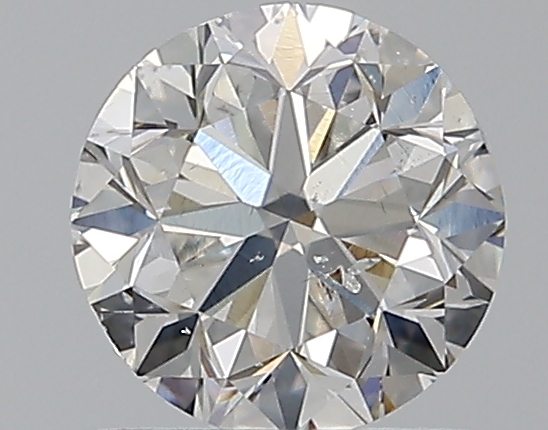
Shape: round
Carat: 1
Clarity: SI2
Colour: F
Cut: GD
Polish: EX
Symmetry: VG
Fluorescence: N
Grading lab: GIA
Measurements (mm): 6.07 x 6.15 x 4.01